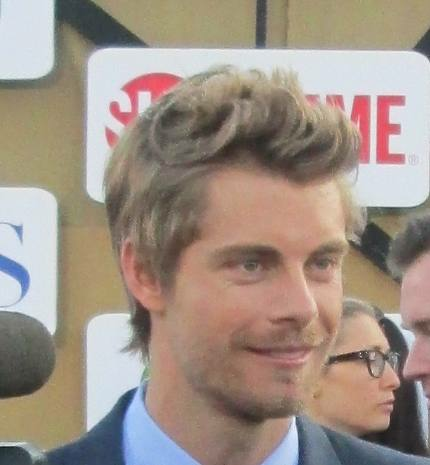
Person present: Yes